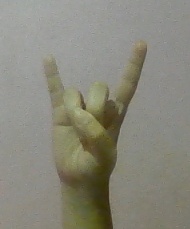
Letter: la